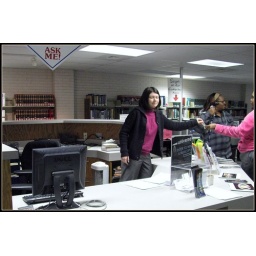
Reference desk at the public library in Jonesboro AR